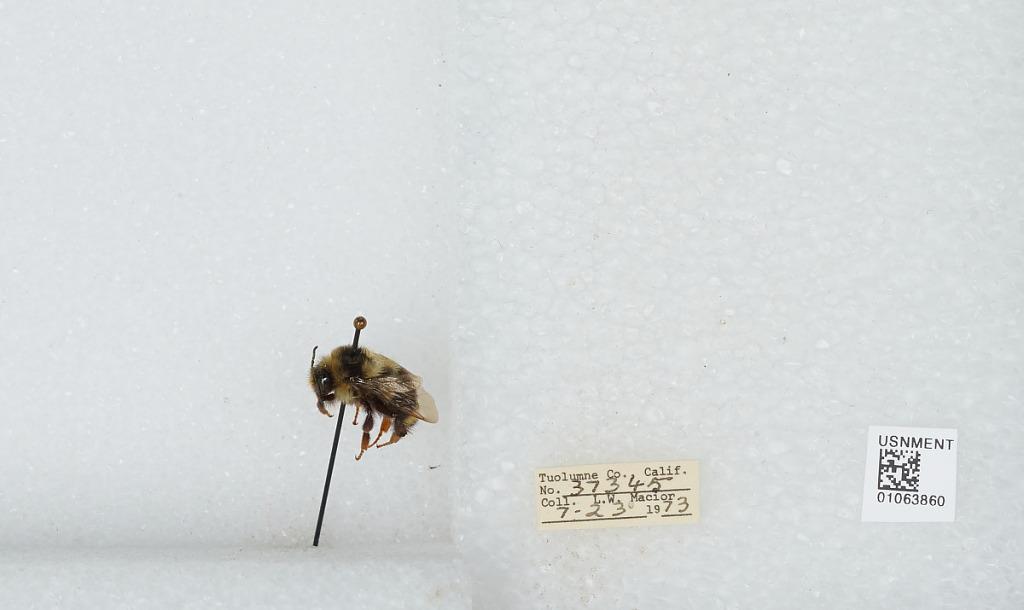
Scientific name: Bombus bifarius nearcticus
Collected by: L. Macior
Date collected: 1973-7-23
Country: United States
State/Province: California
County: Tuolumne
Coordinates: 38.02, -119.93